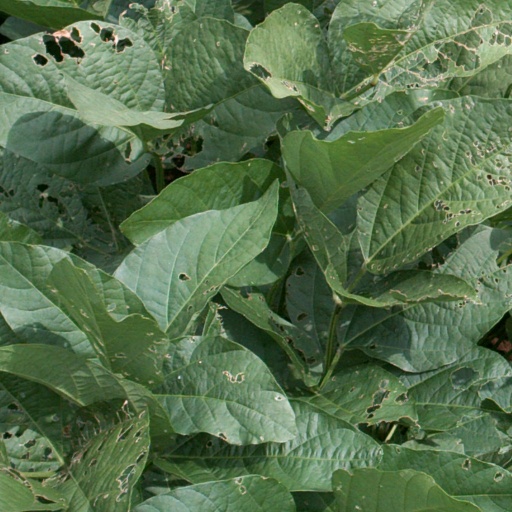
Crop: soybean